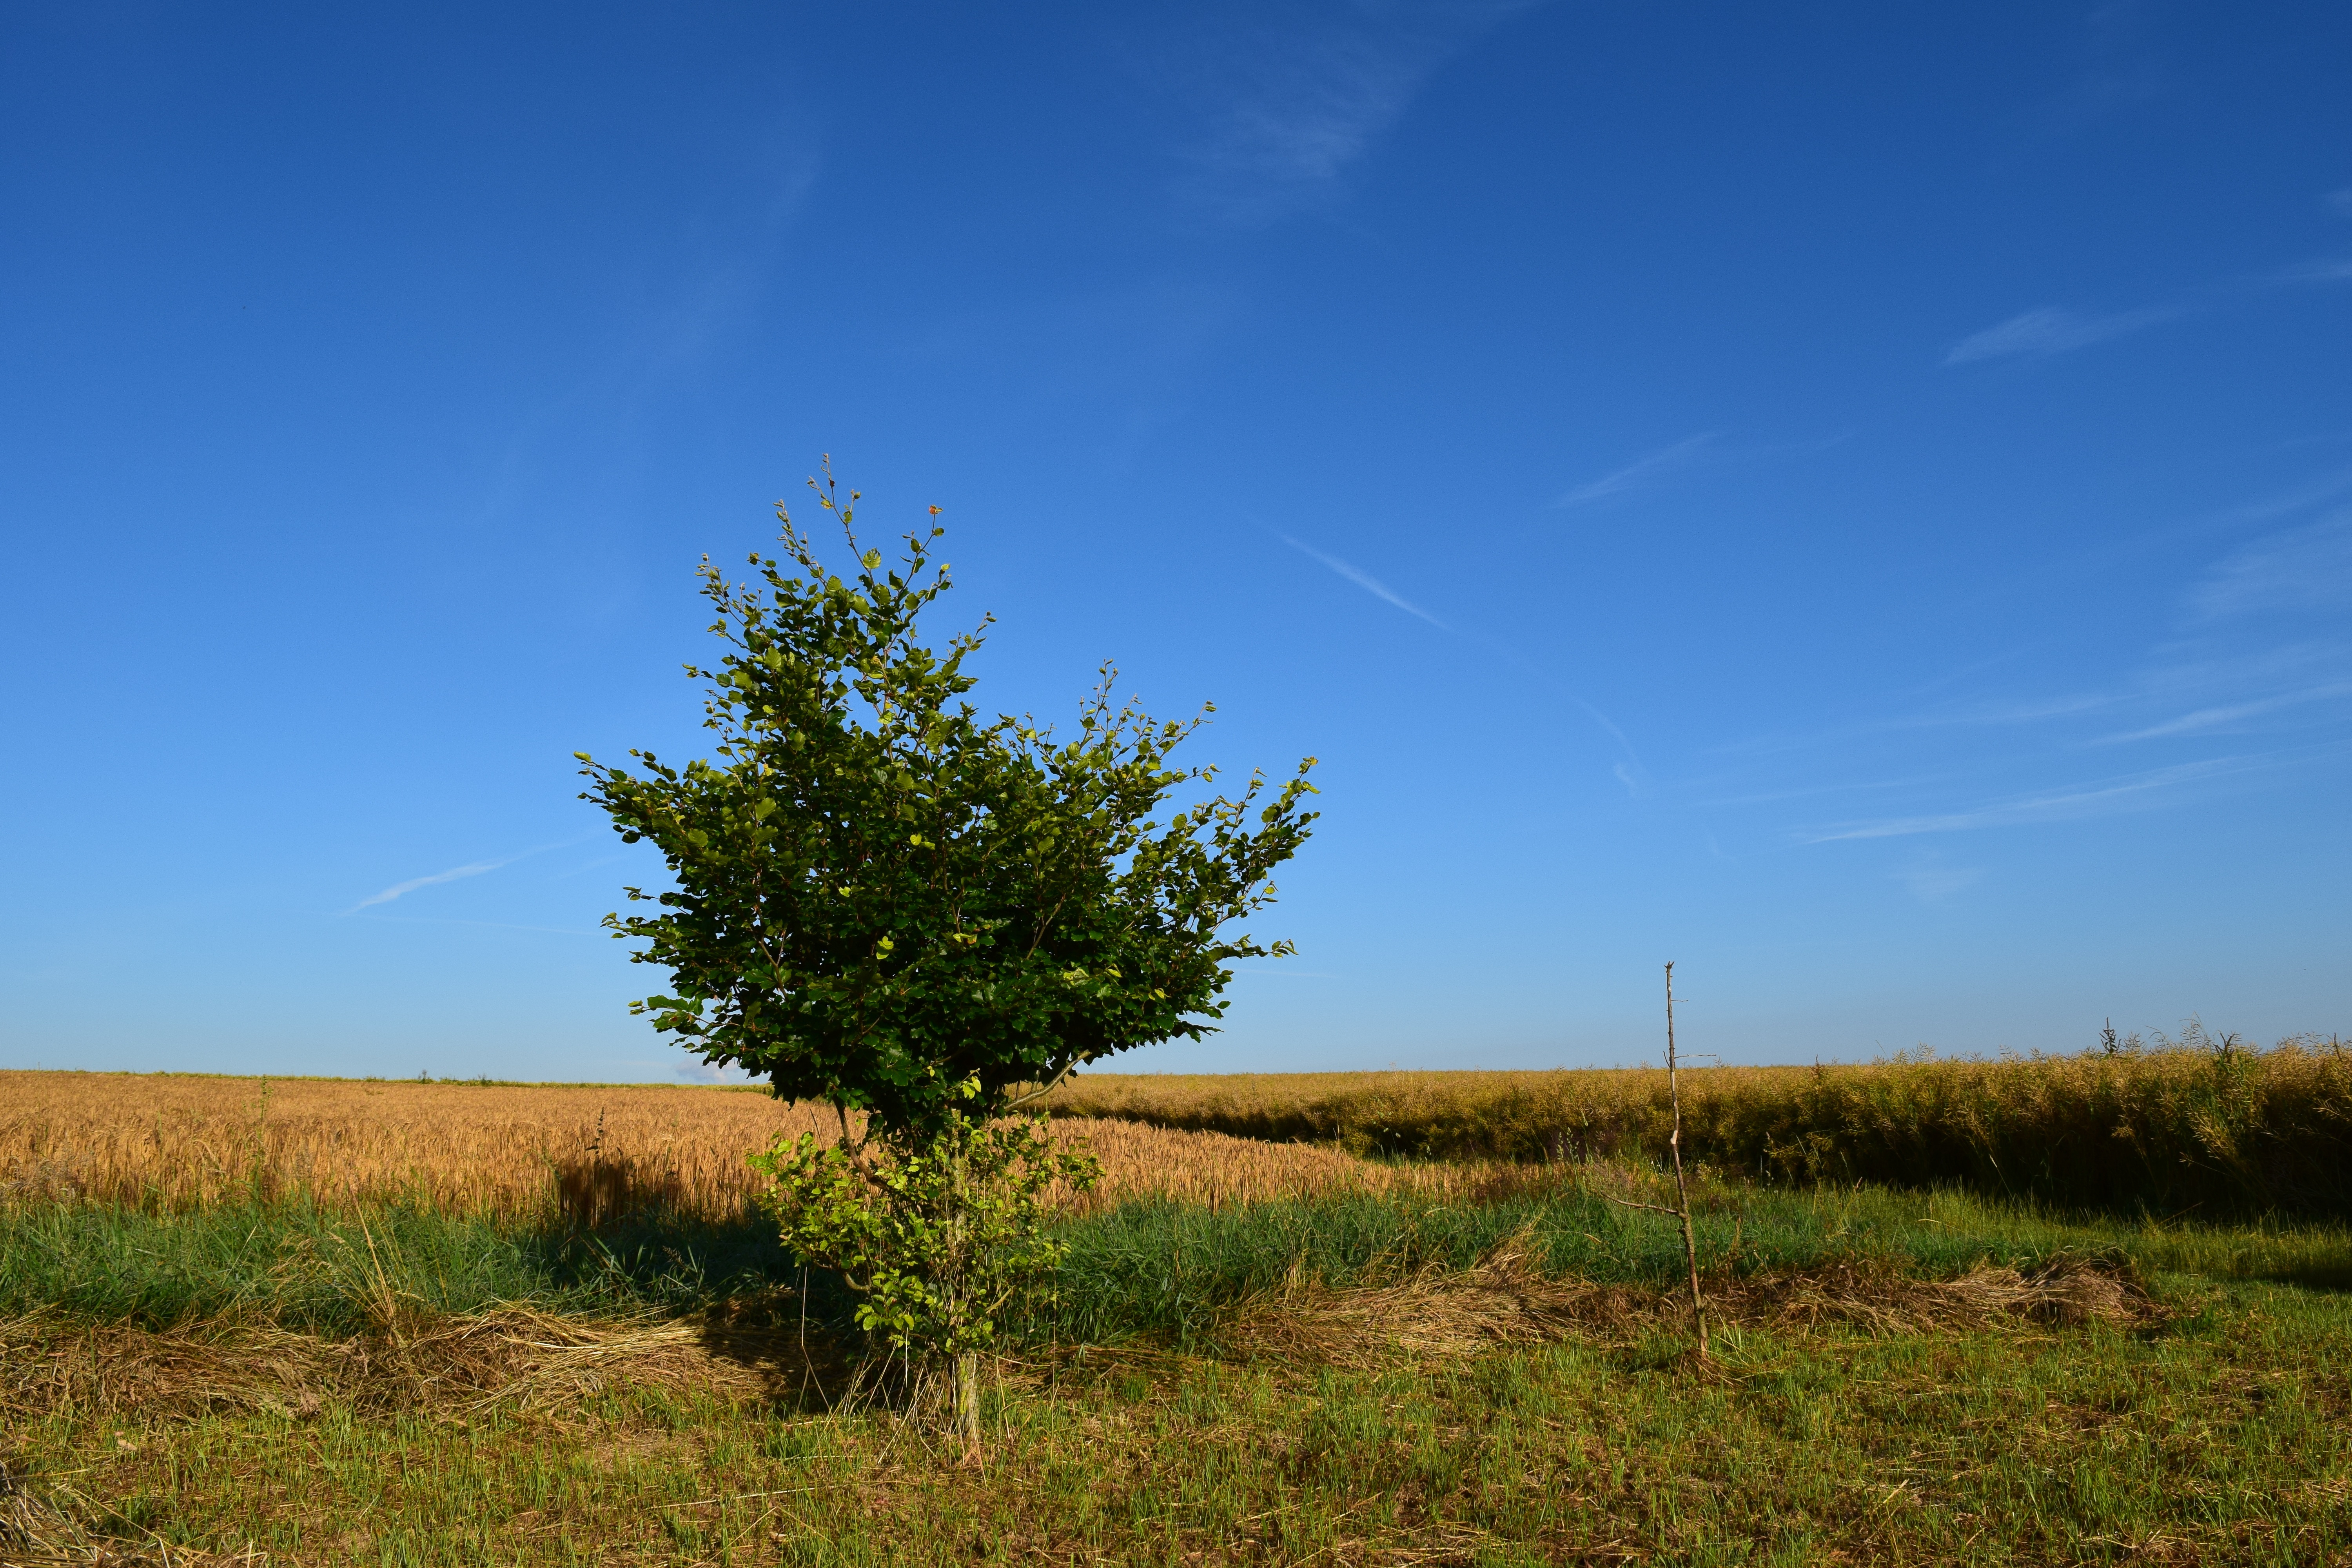
landscape, tree, nature, grass, horizon, marsh, wilderness, cloud, plant, sky, field, meadow, prairie, hill, dawn, summer, pasture, soil, blue, agriculture, savanna, plain, blue sky, fields, grassland, wetland, plateau, daybreak, cereals, habitat, ecosystem, steppe, rural area, natural environment, geographical feature, grass family, woody plant, land lot